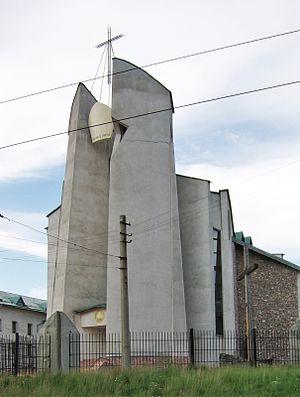
La cathédrale du Cœur-Immaculé-de-Marie est la cathédrale du diocèse catholique d'Irkoutsk. Elle est située 11 rue Griboïedov à Irkoutsk en Sibérie. On y donne des concerts d'orgue réputés.